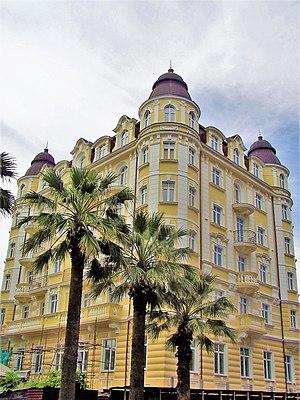
Sotchi est une ville et une station balnéaire du kraï de Krasnodar, en Russie. Elle est située au bord de la mer Noire, dans la partie russe du Caucase. La région a autrefois appartenu aux territoires de la Circassie. La ville est fondée en 1838, avec l'implantation d'un fort russe. Sa population s'élevait à 368 011 habitants en 2013. Sotchi forme avec les villes avoisinantes une ville-arrondissement, dont elle est le chef-lieu administratif. L'ensemble comptait 445 209 habitants en 2013. Sotchi a été la ville hôte des Jeux olympiques d'hiver de 2014, son parc olympique est aujourd'hui le théâtre du Grand Prix de Russie de Formule 1, et la ville fut l'un des sites de la Coupe du monde de football de 2018.